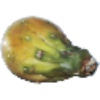
Label: cactus_fruit